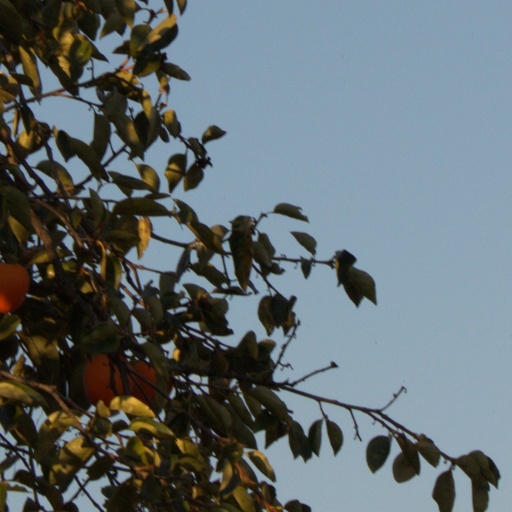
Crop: grape